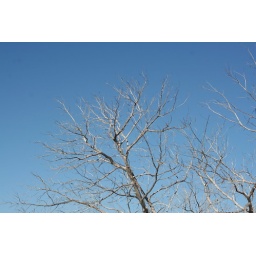
I just like the contrast of the dead tree against the blue sky